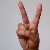
The image shows a hand gesture representing the letter 'V' in Indian Sign Language.